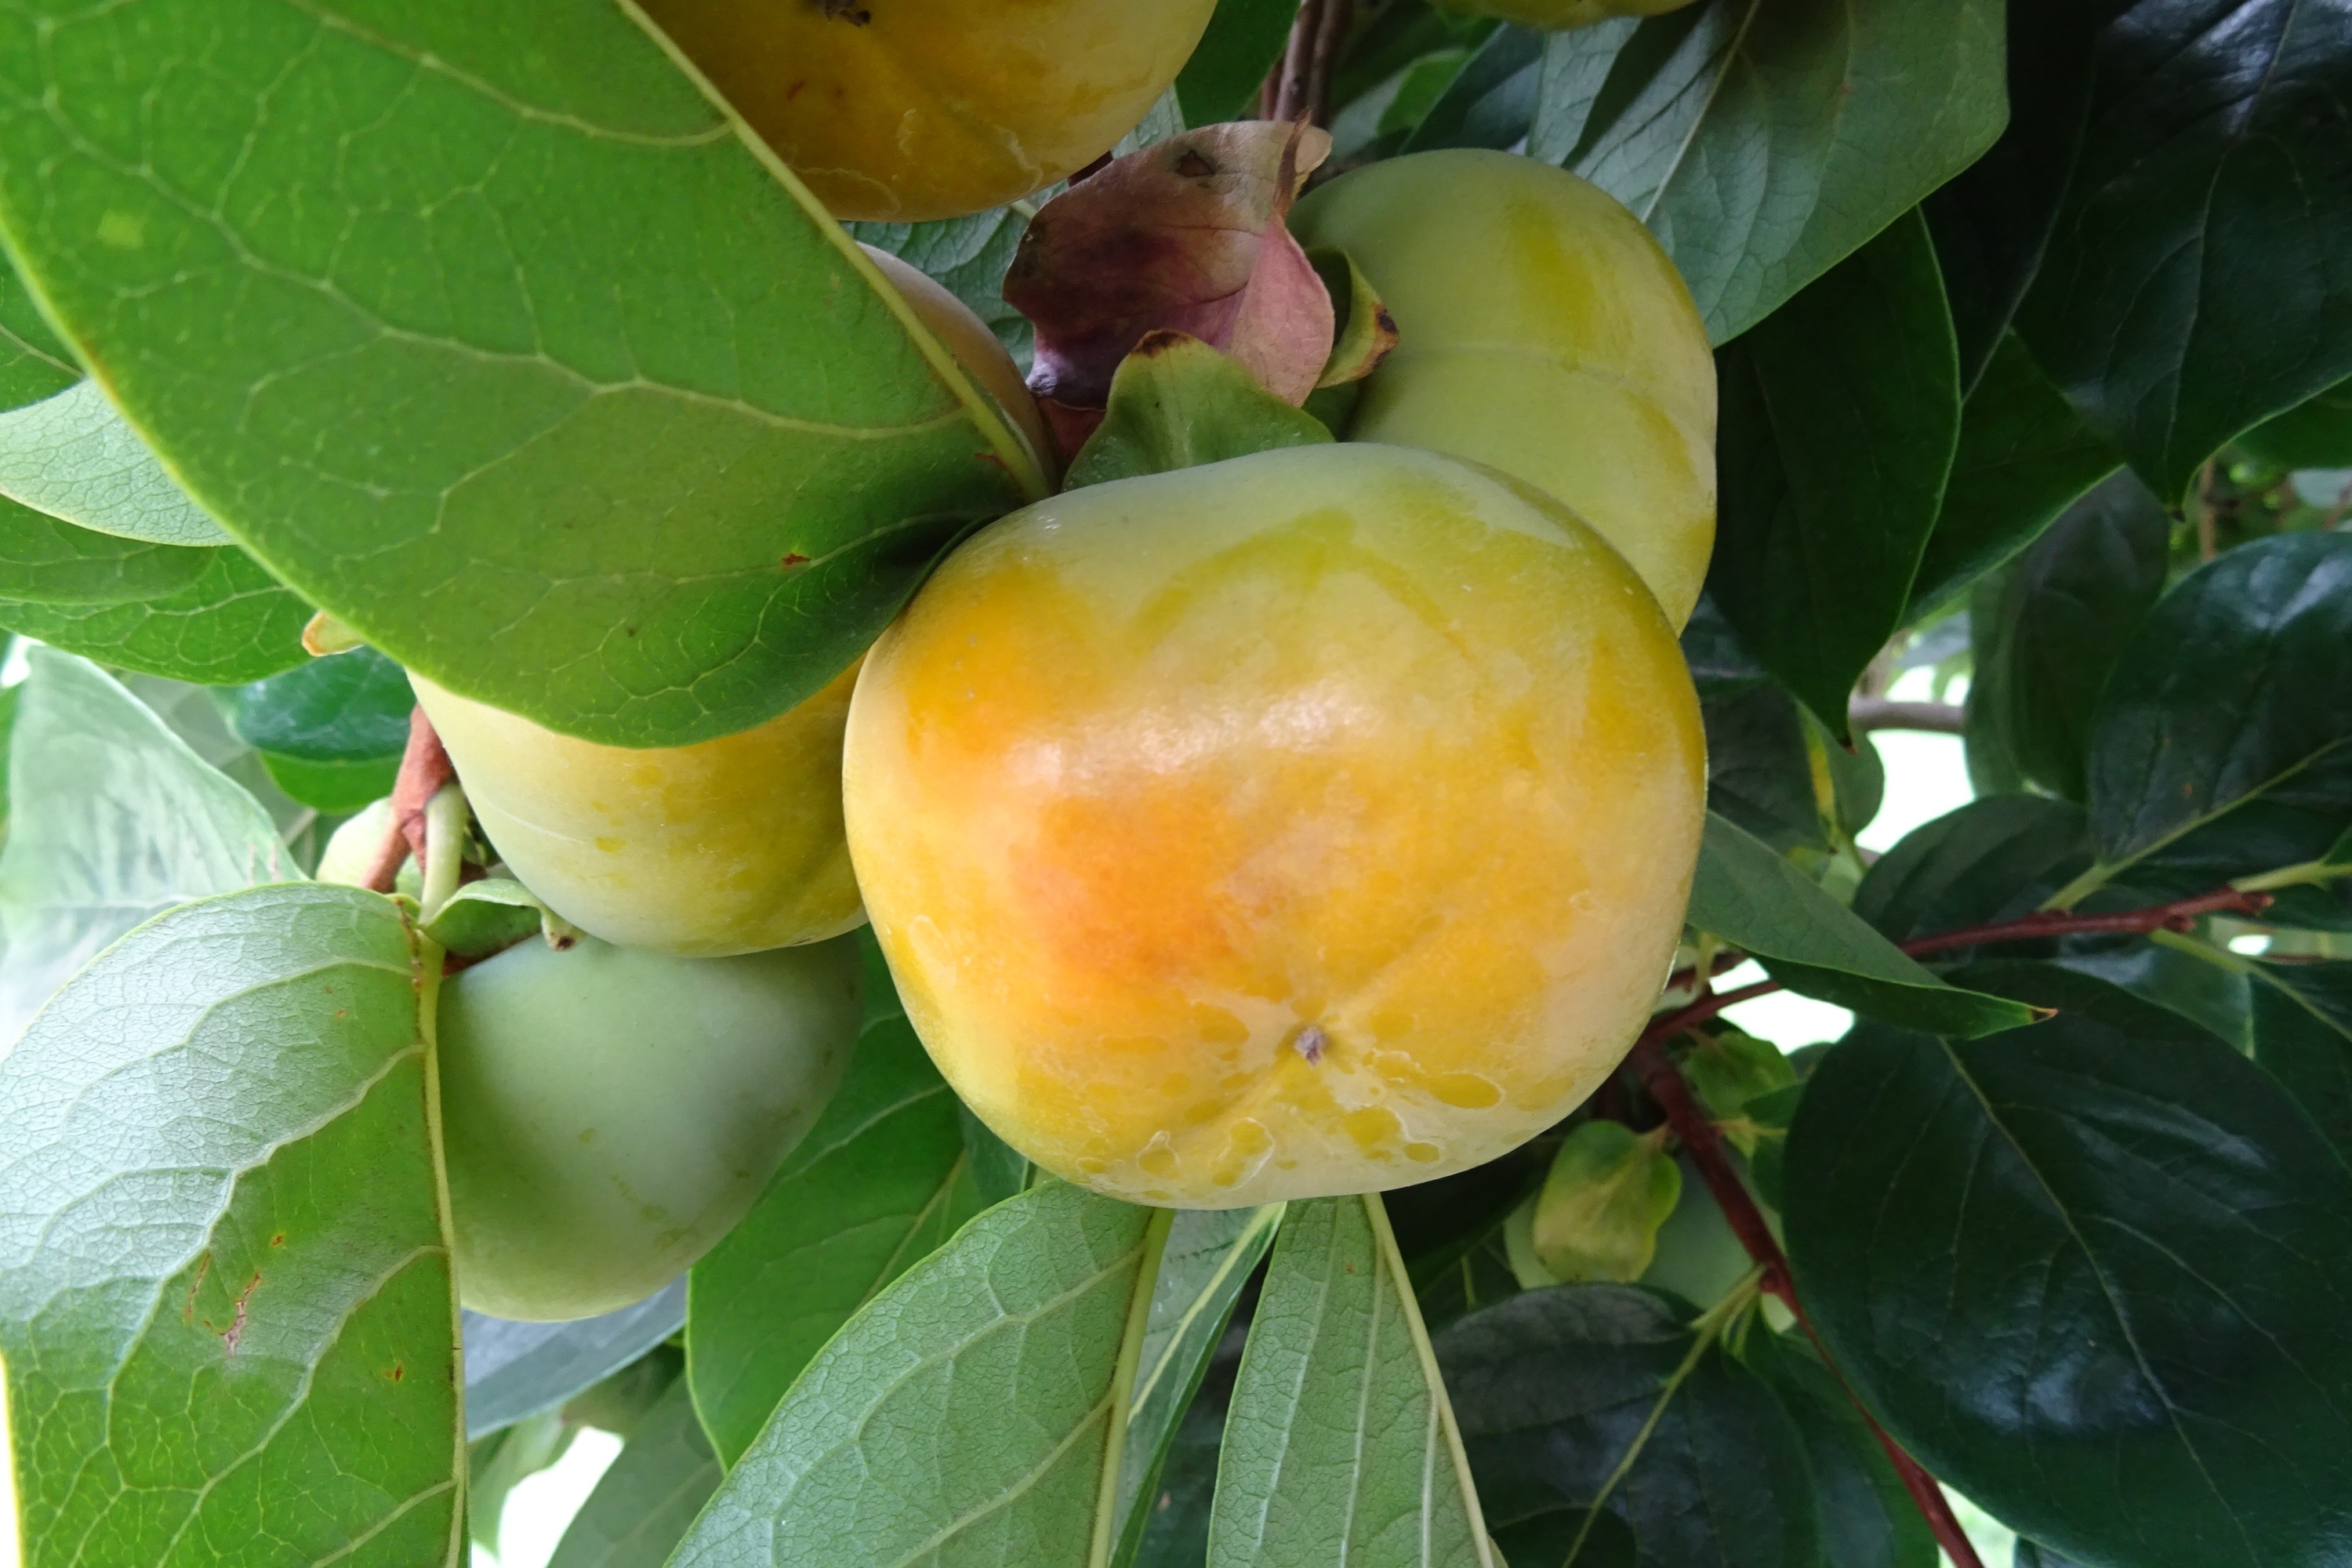
plant, fruit, flower, food, produce, usa, america, healthy, flora, nutrition, edible, diospyros, sacramento, flowering plant, rose family, bitter orange, perssimon, ebenaceae, land plant, common persimmon